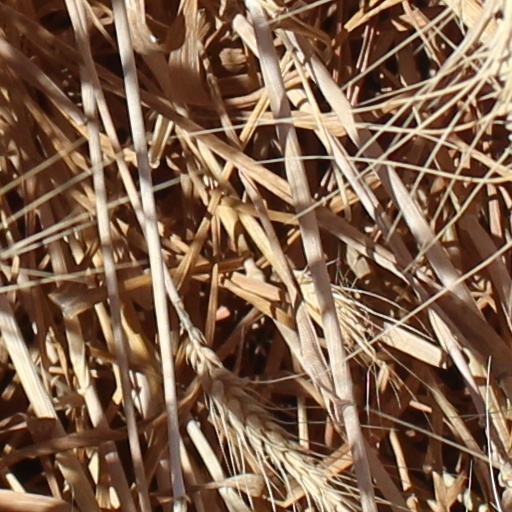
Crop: wheat